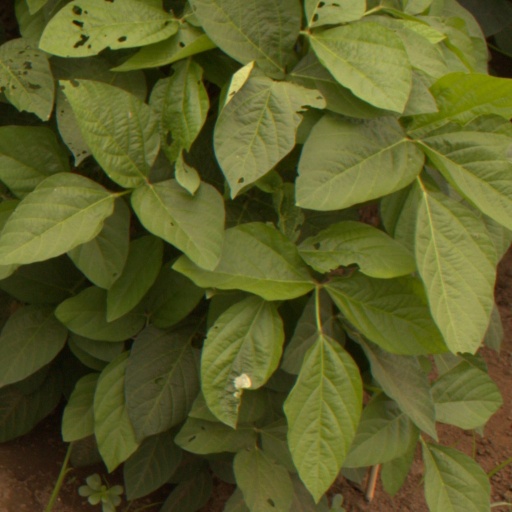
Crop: soybean